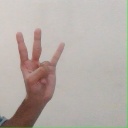
अक्षर: क्ष